Largest known prime number

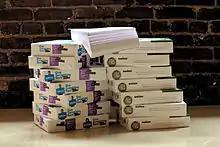
The standard format of 50 lines per page, 75 characters per line would require 10,940 single-sided pages to print this prime number, or approximately 22 reams of paper. (15 are shown here.)

The record is currently held by with 41,024,320 digits, found by GIMPS on October 12, 2024. The first and last 120 digits of its value are: